The Gatling Gun

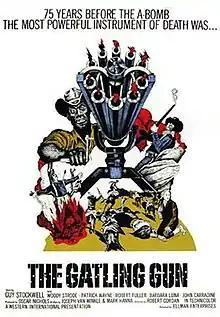

The Gatling Gun originally titled King Gun is a Western shot in 1969 in New Mexico that features then New Mexico Governor David Cargo in a small role. The final film of director Robert Gordon, was not released until 1971.